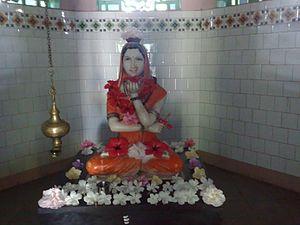
La place des femmes dans l’hindouisme est souvent contestée, et les opinions vont de l'égalité de statut avec les hommes jusqu'à un statut restrictif.